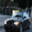
Label: automobile